History of Hungary

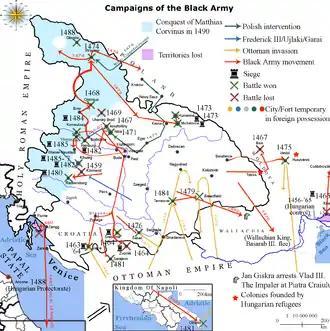
Western conquests of Matthias Corvinus.

After a destructive period of interregnum (1301–1308), the first Angevin king of Hungary, Charles I ("Charles the Great") successfully restored royal power and defeated oligarchic rivals known as the "little kings". A descendant of the Árpád dynasty in the female line, he reigned between 1308 and 1342. His new fiscal, customs and monetary policies proved successful.